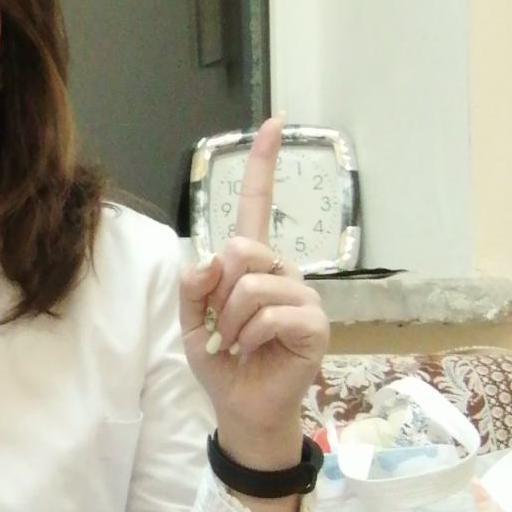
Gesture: one